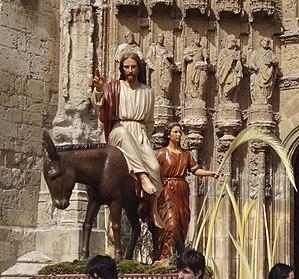
Procession de ""La Entrada de Jesús en Jerusalén"" le Dimanche de Rameaux dans la ville espagnole de Palencia. Español: Salida de la catedral de Palencia de la ""Entrada de Jesús en Jerusalén"" el Domingo de Ramos en la ciudad española de Palencia"